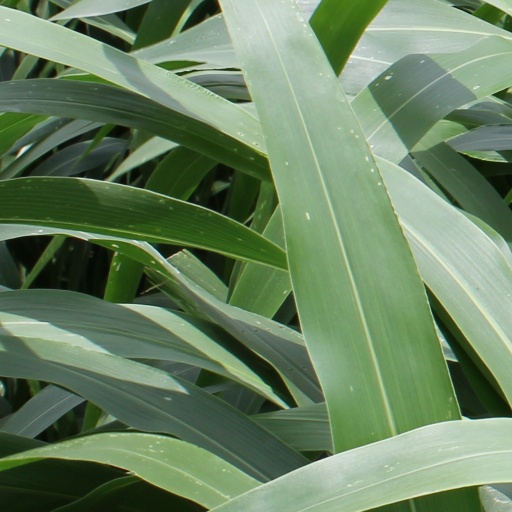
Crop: sorghum